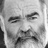
Emotion: sad